Starocherkasskaya

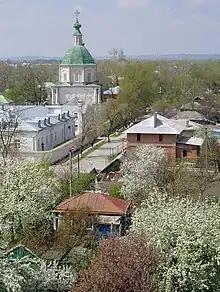
Cherkassk houses and Petropavlovsk Church seen from the bell tower of the Resurrection Cathedral

Starocherkasskaya, formerly Cherkassk, is a rural locality (a "stanitsa") in Aksaysky District of Rostov Oblast, Russia, with origins dating from the late 16th century. It is located on the right bank of the Don River approximately upstream from the major Russian port city of Rostov-on-Don.